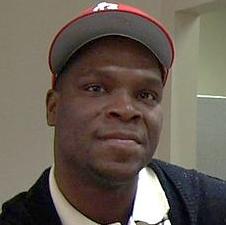
Age: 28